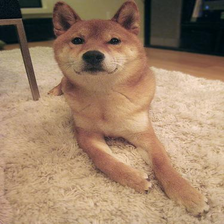
Species: dog
Breed: shiba inu